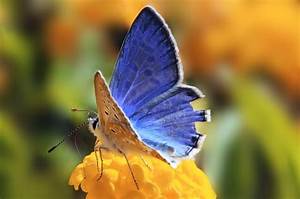
Label: farfalla